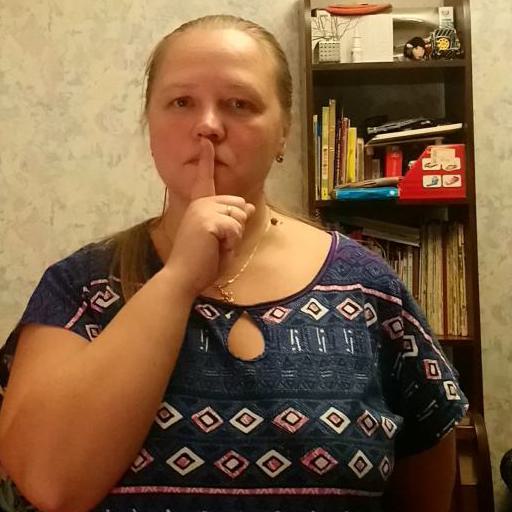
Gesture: mute